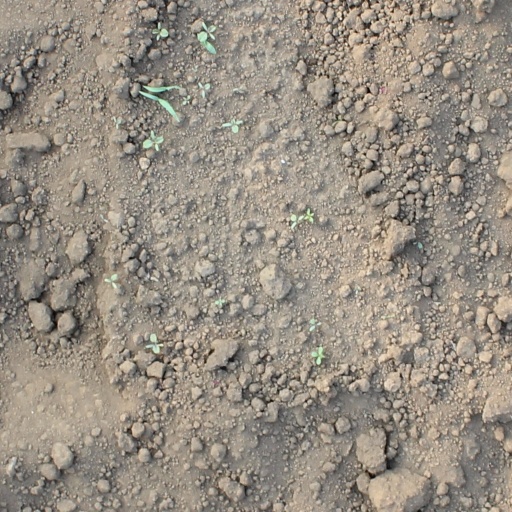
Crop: soybean